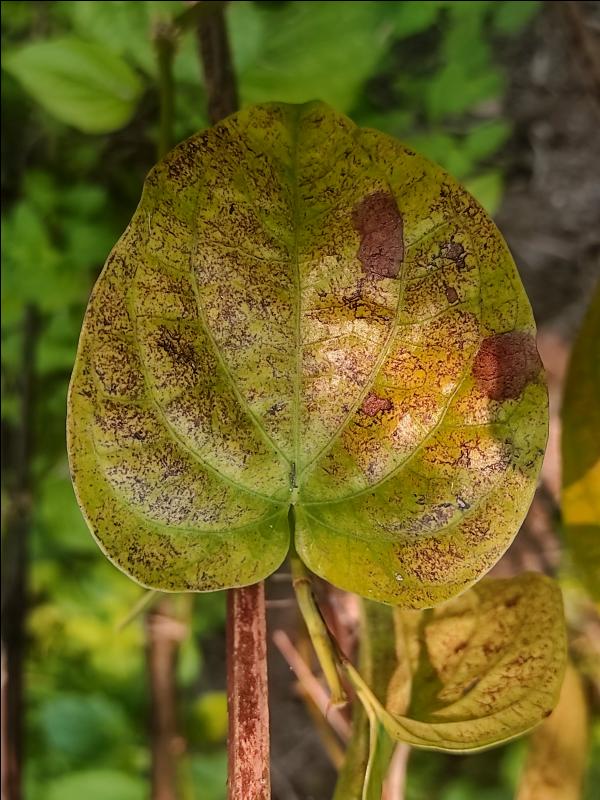
Label: Fungal_Brown_Spot_Disease